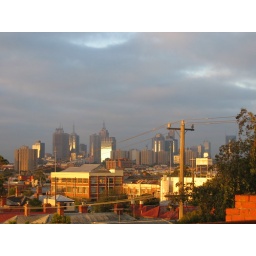
The view from my penthouse apartment: the 1st floor extension to my parents' house in Melbourne